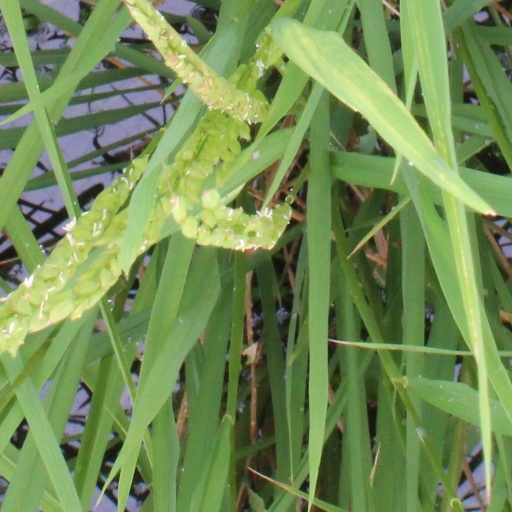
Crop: rice